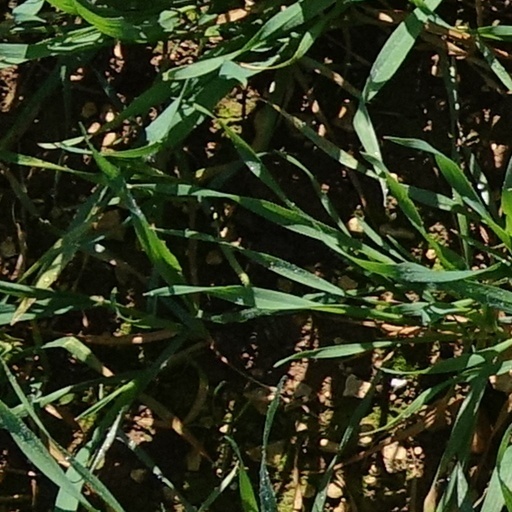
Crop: wheat